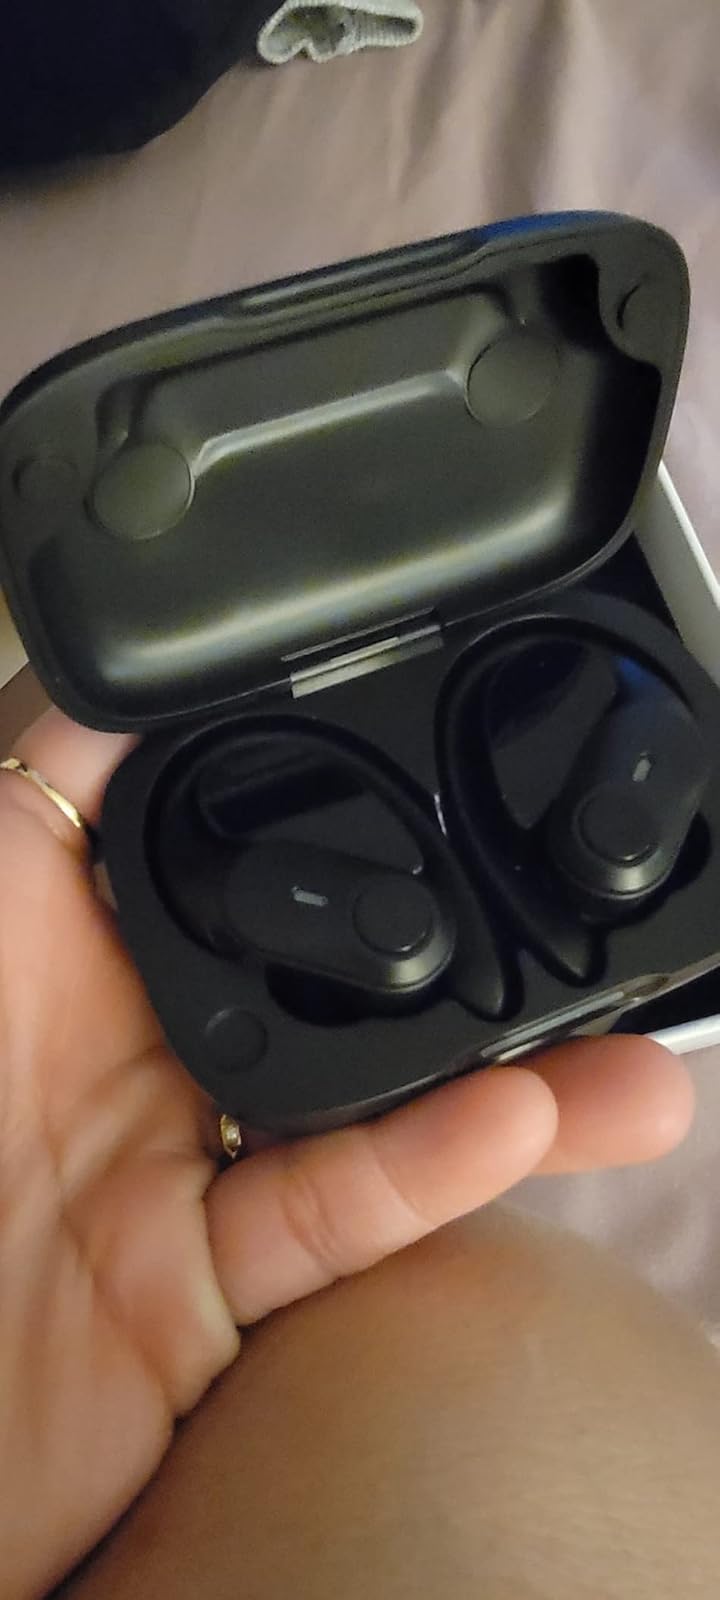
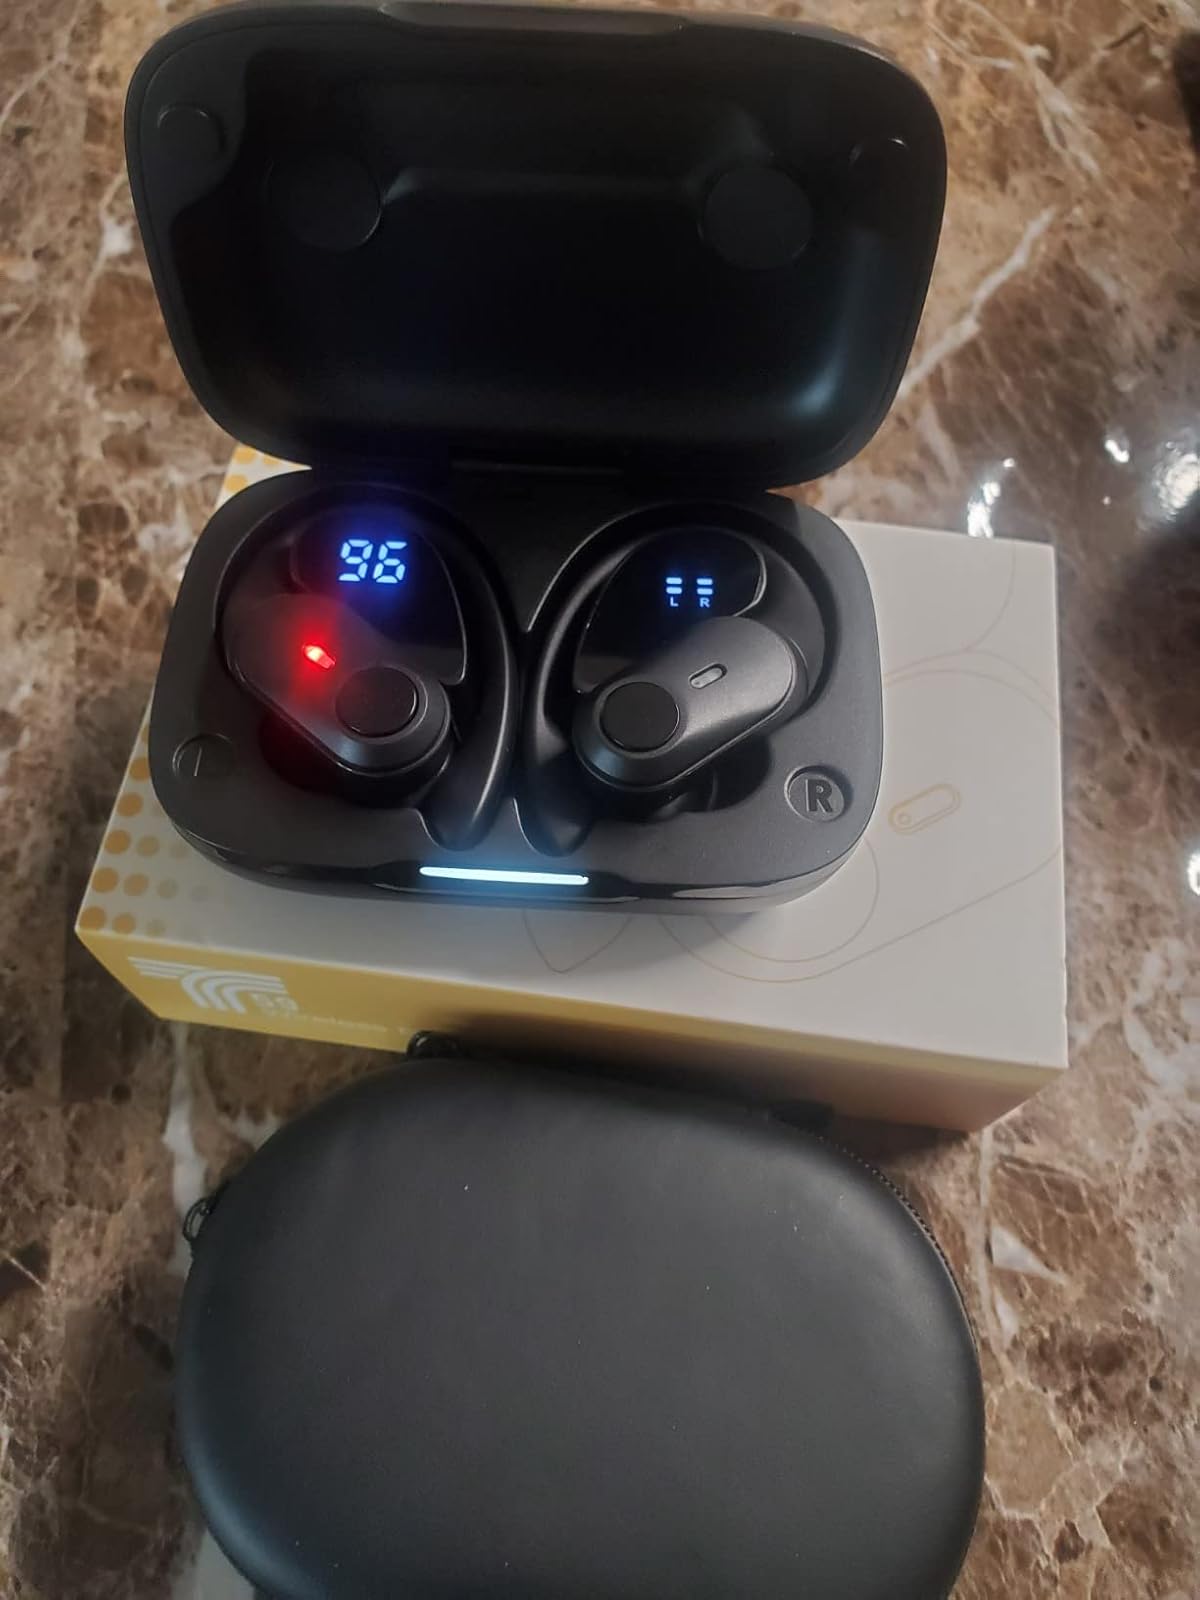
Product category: earbuds
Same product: yes